Villa Sioli Legnani, Bussero

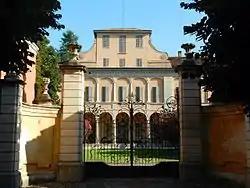
Villa Sioli Legnani

The Villa Sioli Legnani is a 19th-century rural palace located just outside the town of Bussero, Province of Milan, Lombardy, Italy.